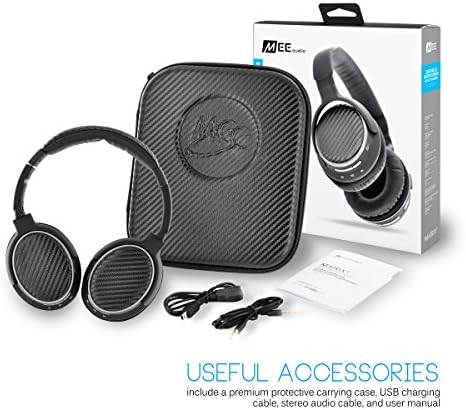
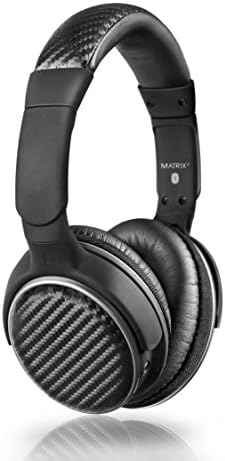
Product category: headphones
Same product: yes